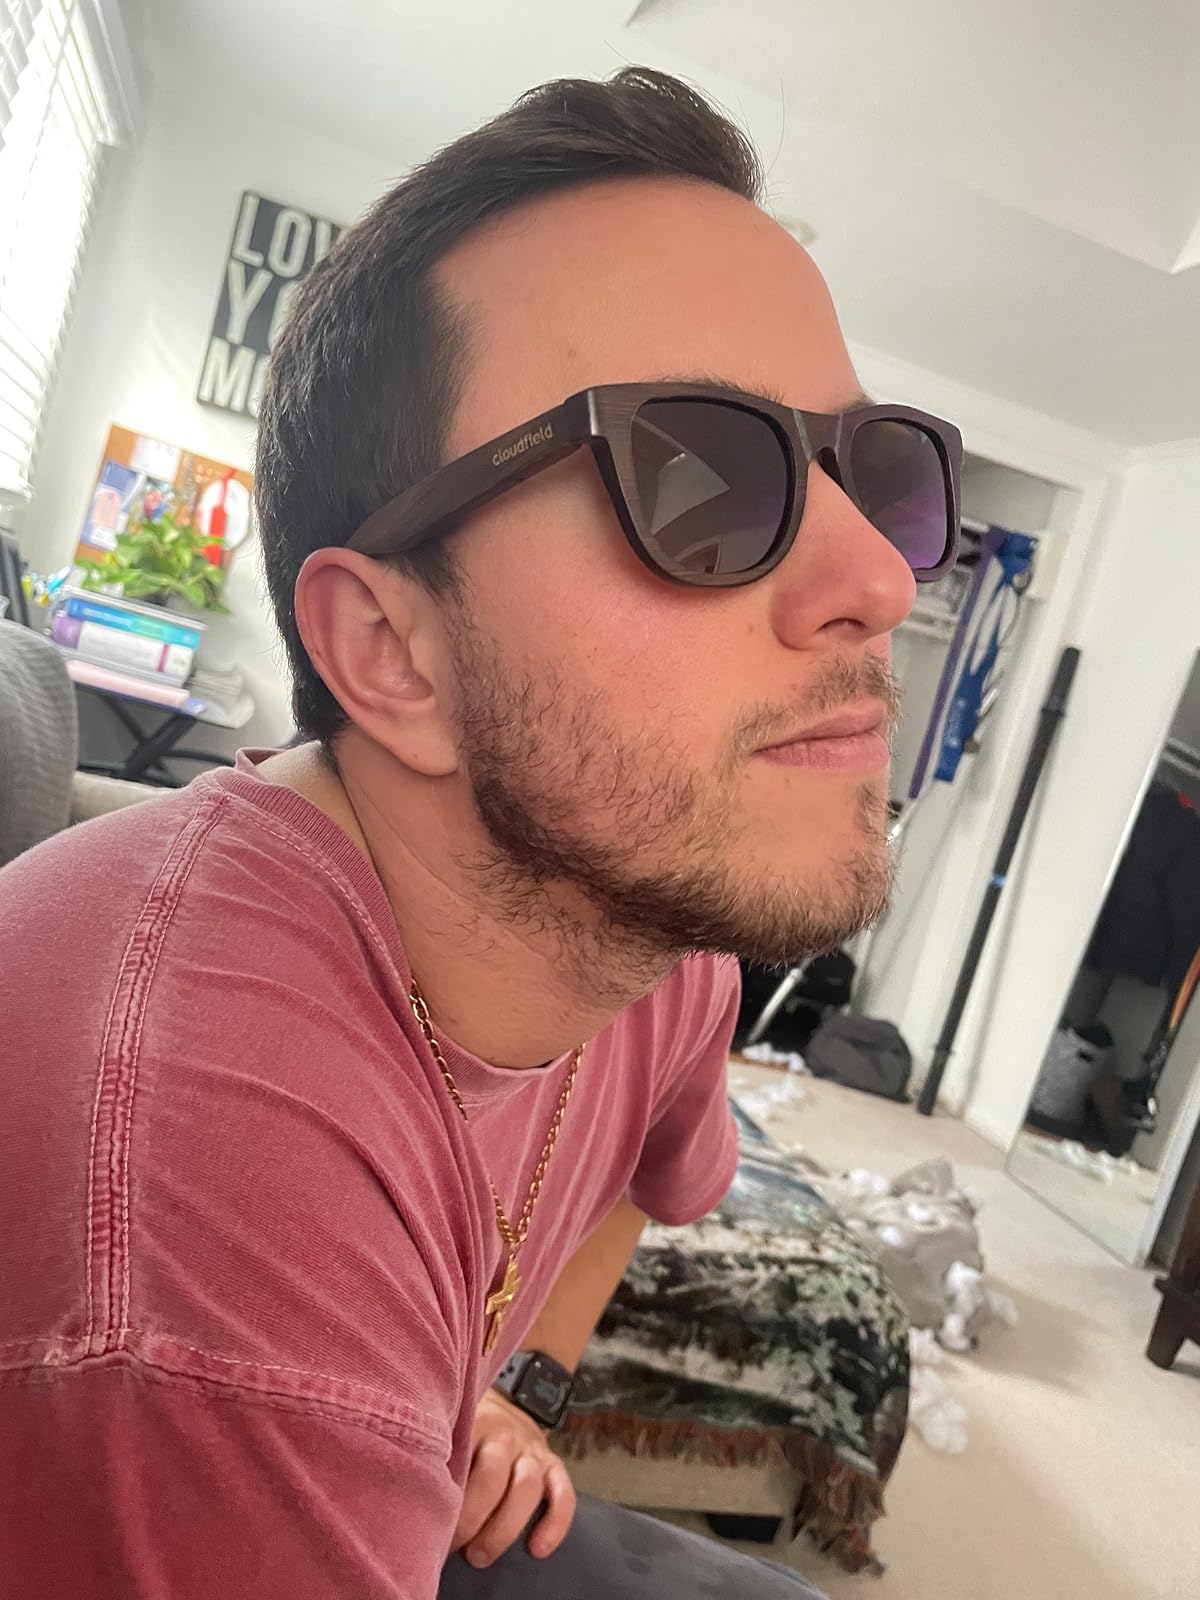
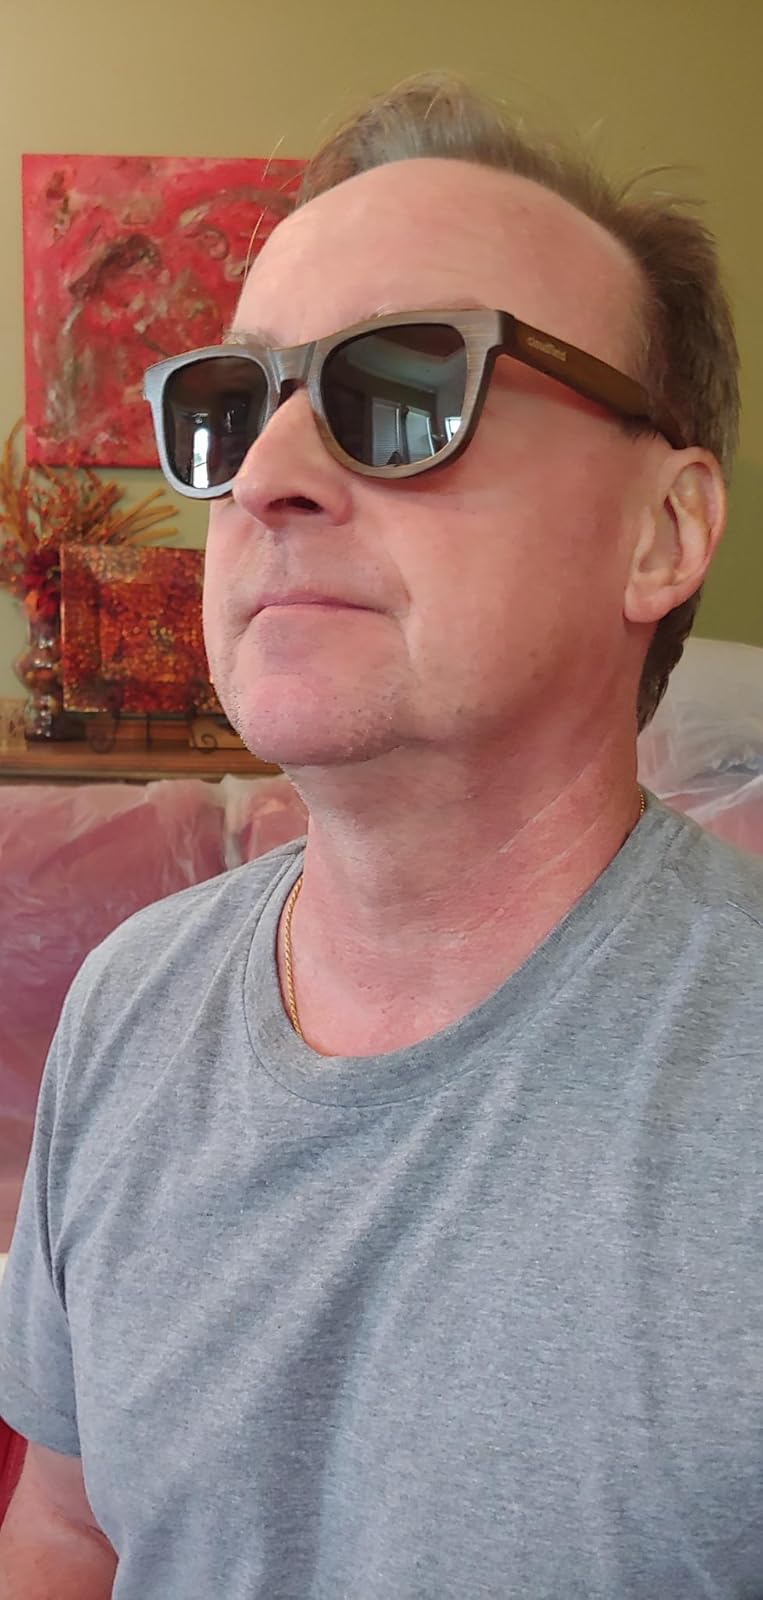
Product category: accessories_sunglasses
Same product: yes